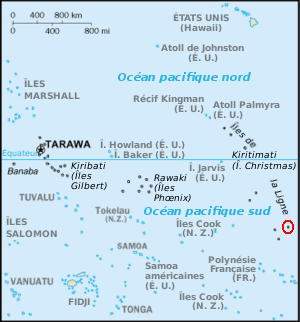
L’île du Millénaire, en anglais Millenium Island, Caroline Island et Caroline Atoll, anciennement appelée île Caroline, est un atoll inhabité des îles de la Ligne qui appartient à la République des Kiribati. C'est l'île la plus orientale du pays, dans l'océan Pacifique.